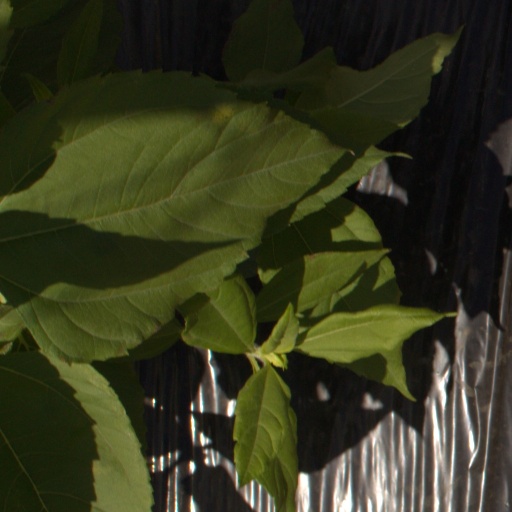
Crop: Jerusalem artichoke